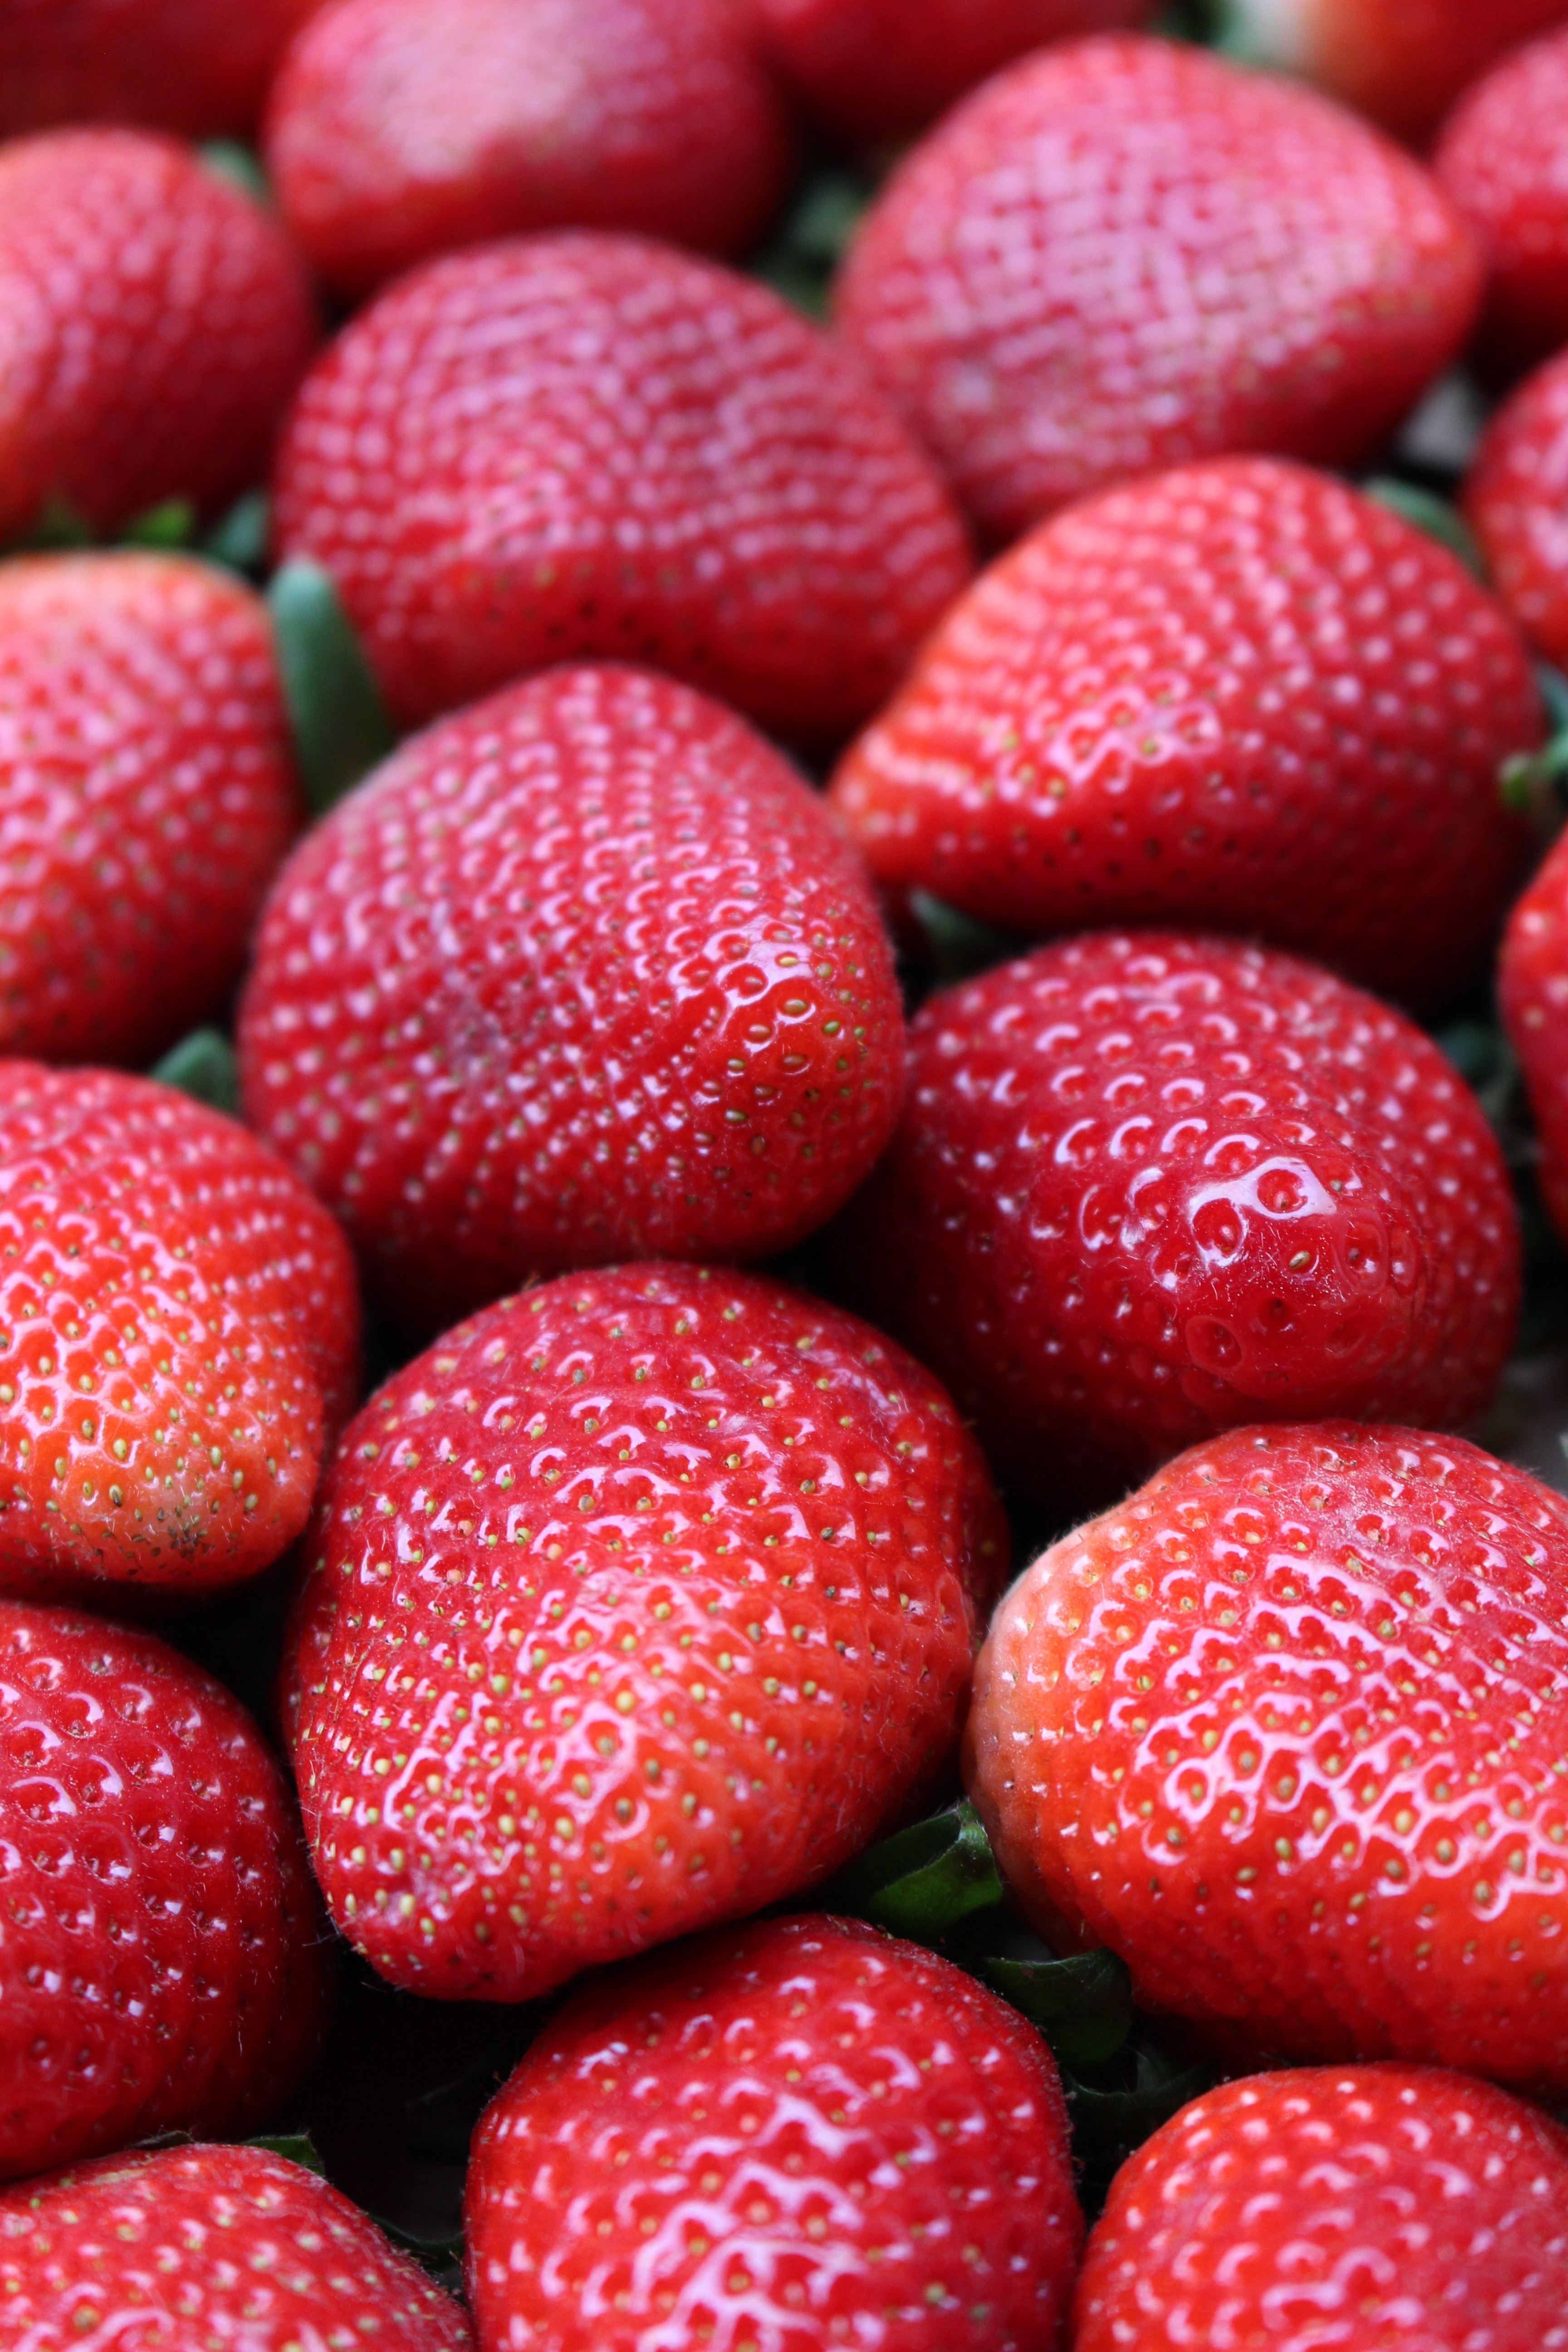
plant, raspberry, fruit, berry, sweet, ripe, food, red, produce, healthy, eat, delicious, strawberry, fruits, strawberries, bless you, flowering plant, land plant, frutti di bosco